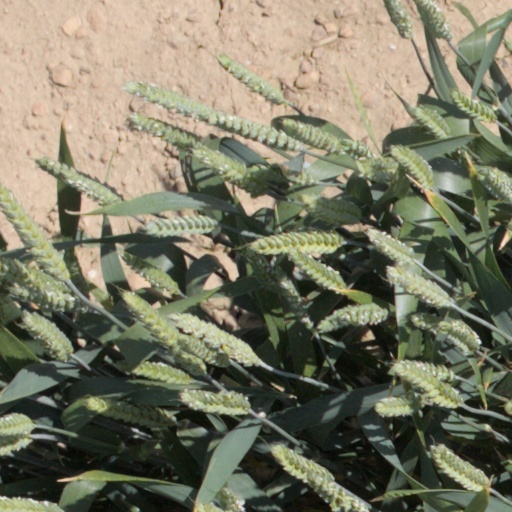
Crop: wheat